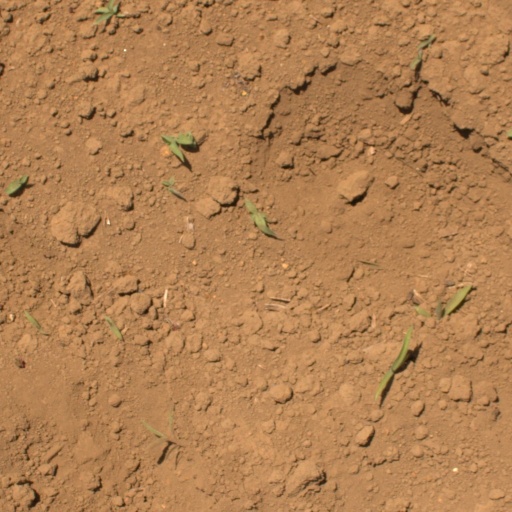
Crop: Jerusalem artichoke